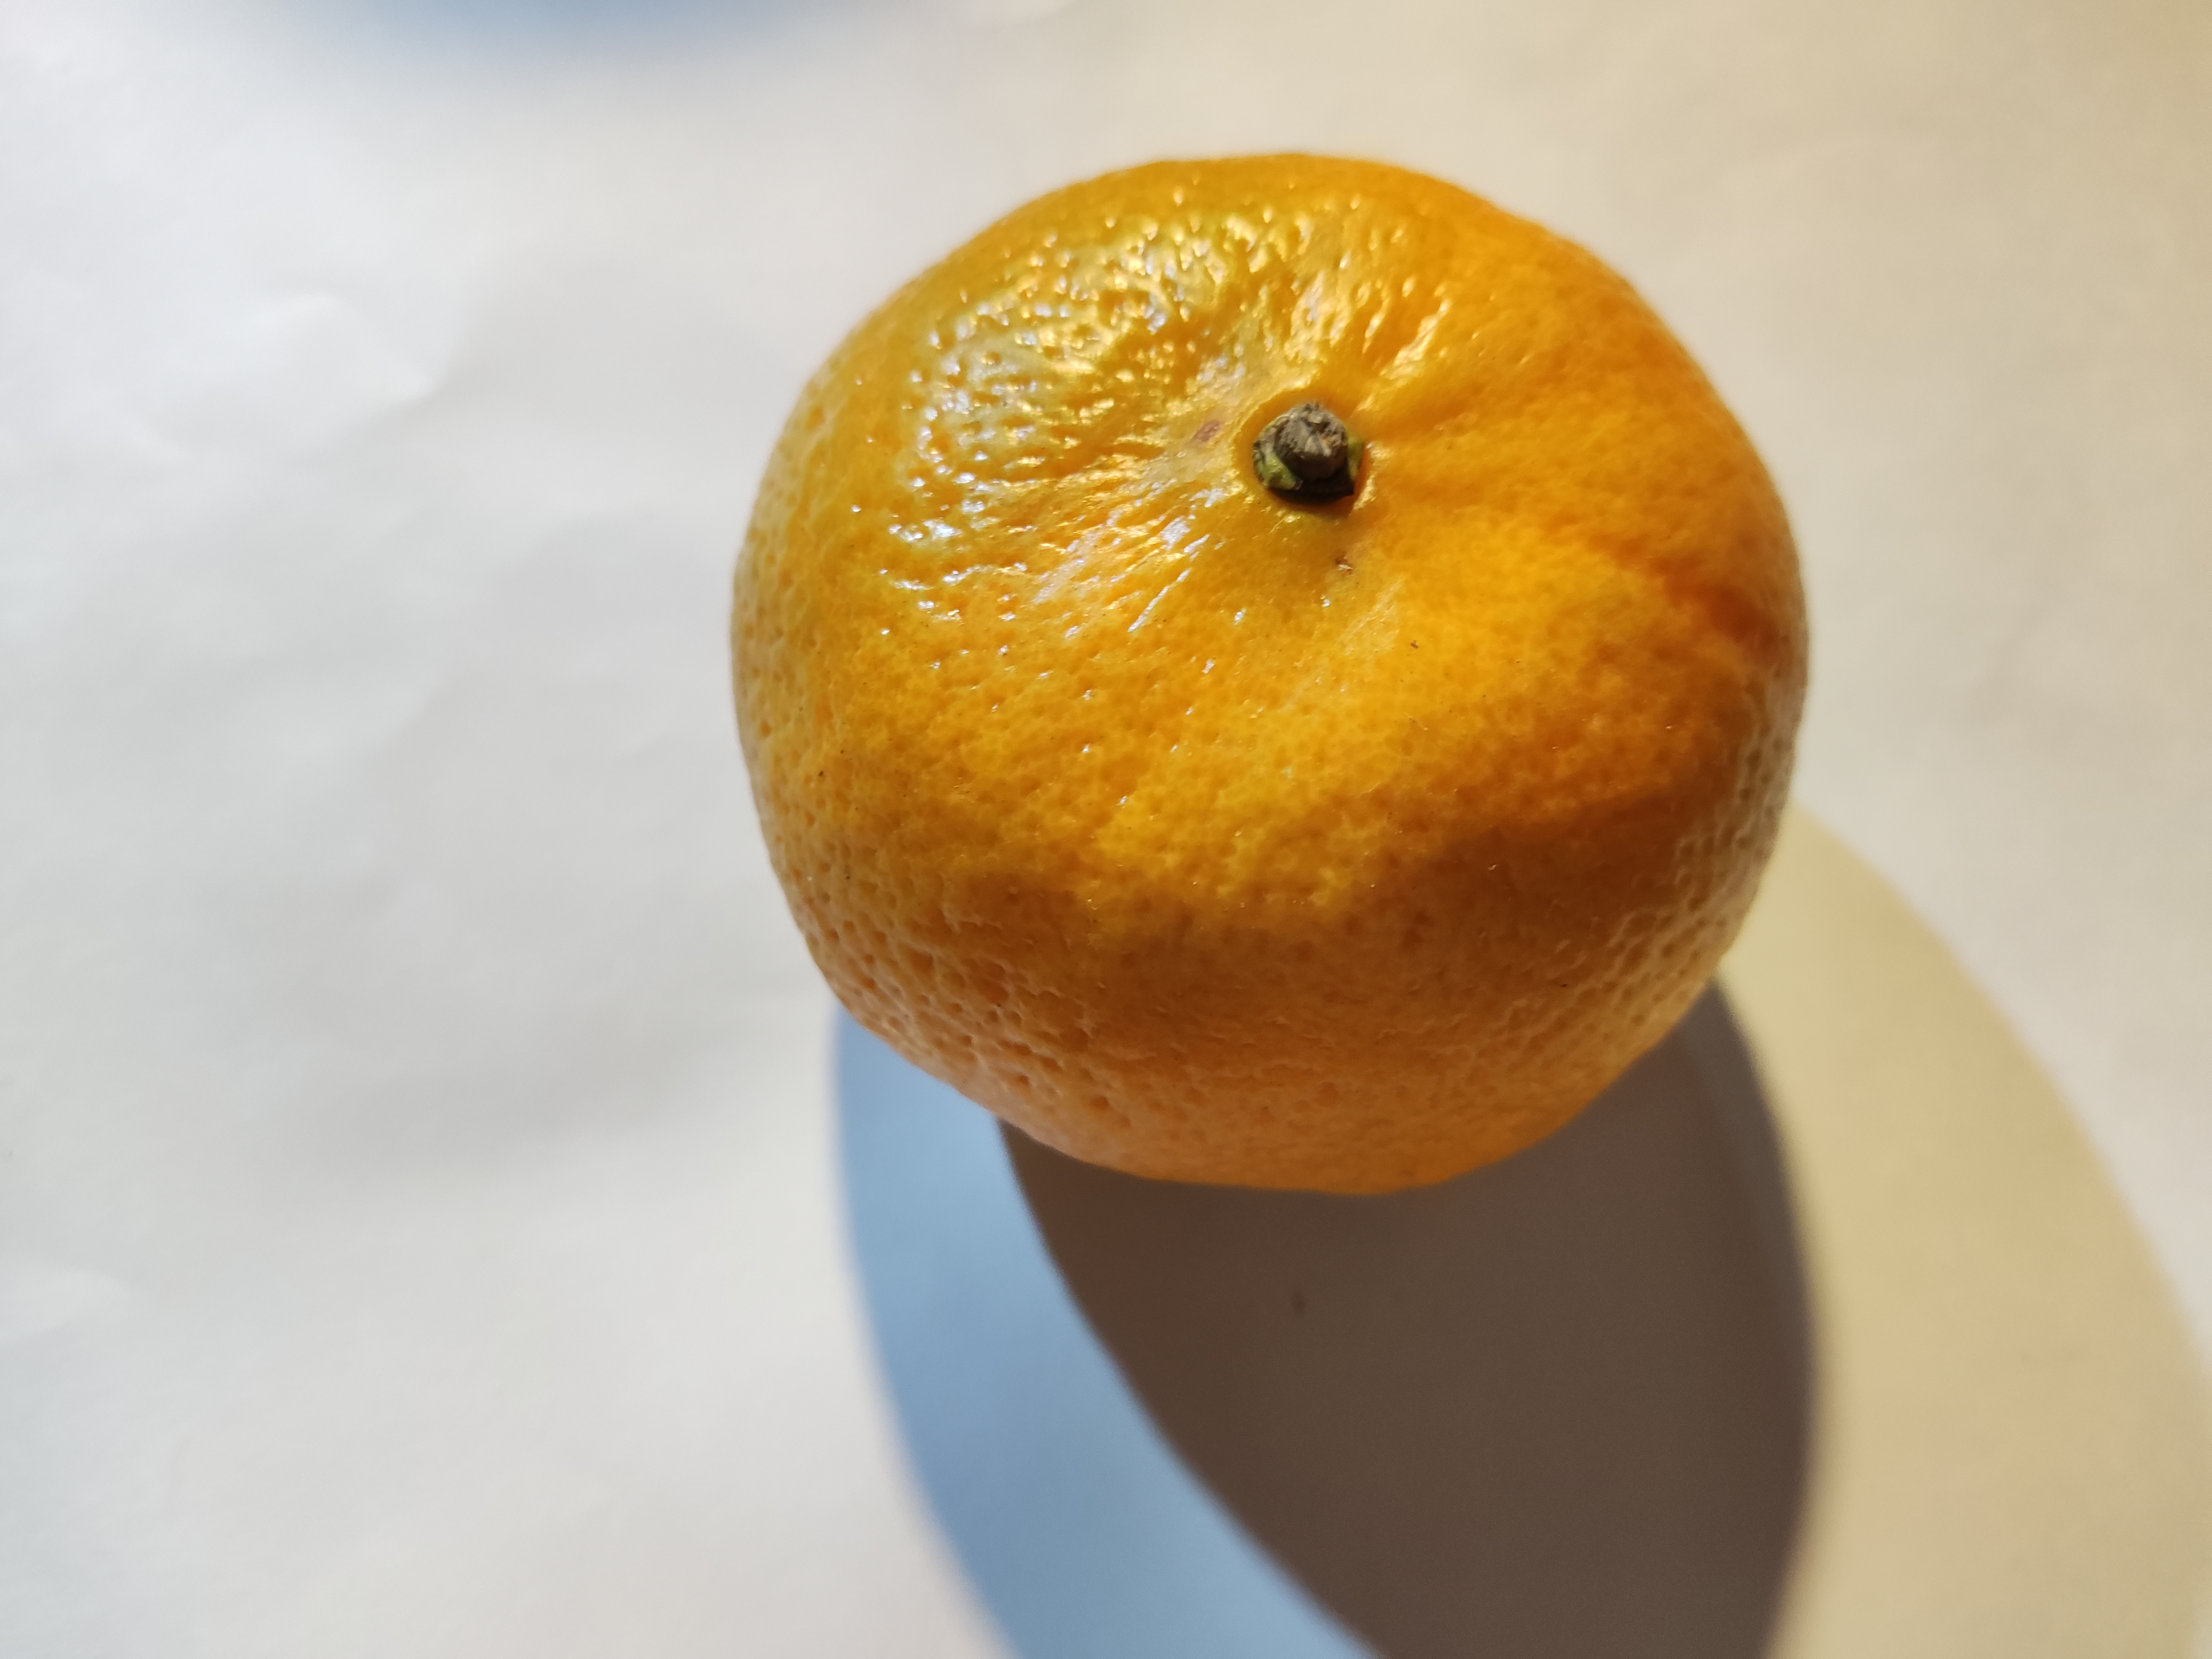
Fruit: orange
Condition: fresh